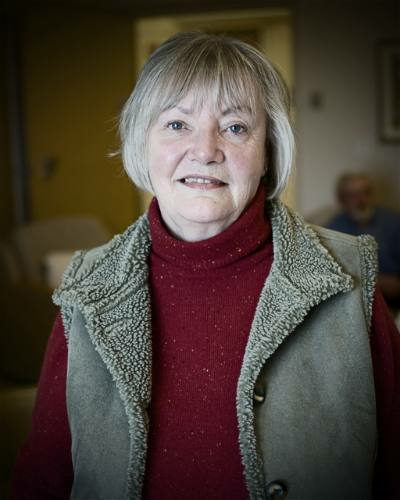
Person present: Yes